Home Farm F.C.

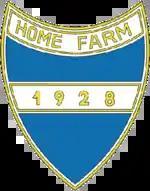
Home Farm FC crest

In 1999 when the sponsorship deal with Everton collapsed, Home Farm decided to abandon their League of Ireland ambitions. However Ronan Seery, the club's chief executive officer, persuaded the club to sell their franchise to him. This effectively resulted in a split within the club. Seery subsequently formed a new professional team, Home Farm Fingal. Fingal is an old name for an area corresponding approximately with Northside Dublin. They took Home Farm Everton's place for the 1999–2000 season before changing their name to Dublin City in 2001. Meanwhile, the amateur and youth sections began playing once again as "Home Farm F.C." and their senior team entered the Leinster Senior League.